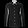
Label: Shirt